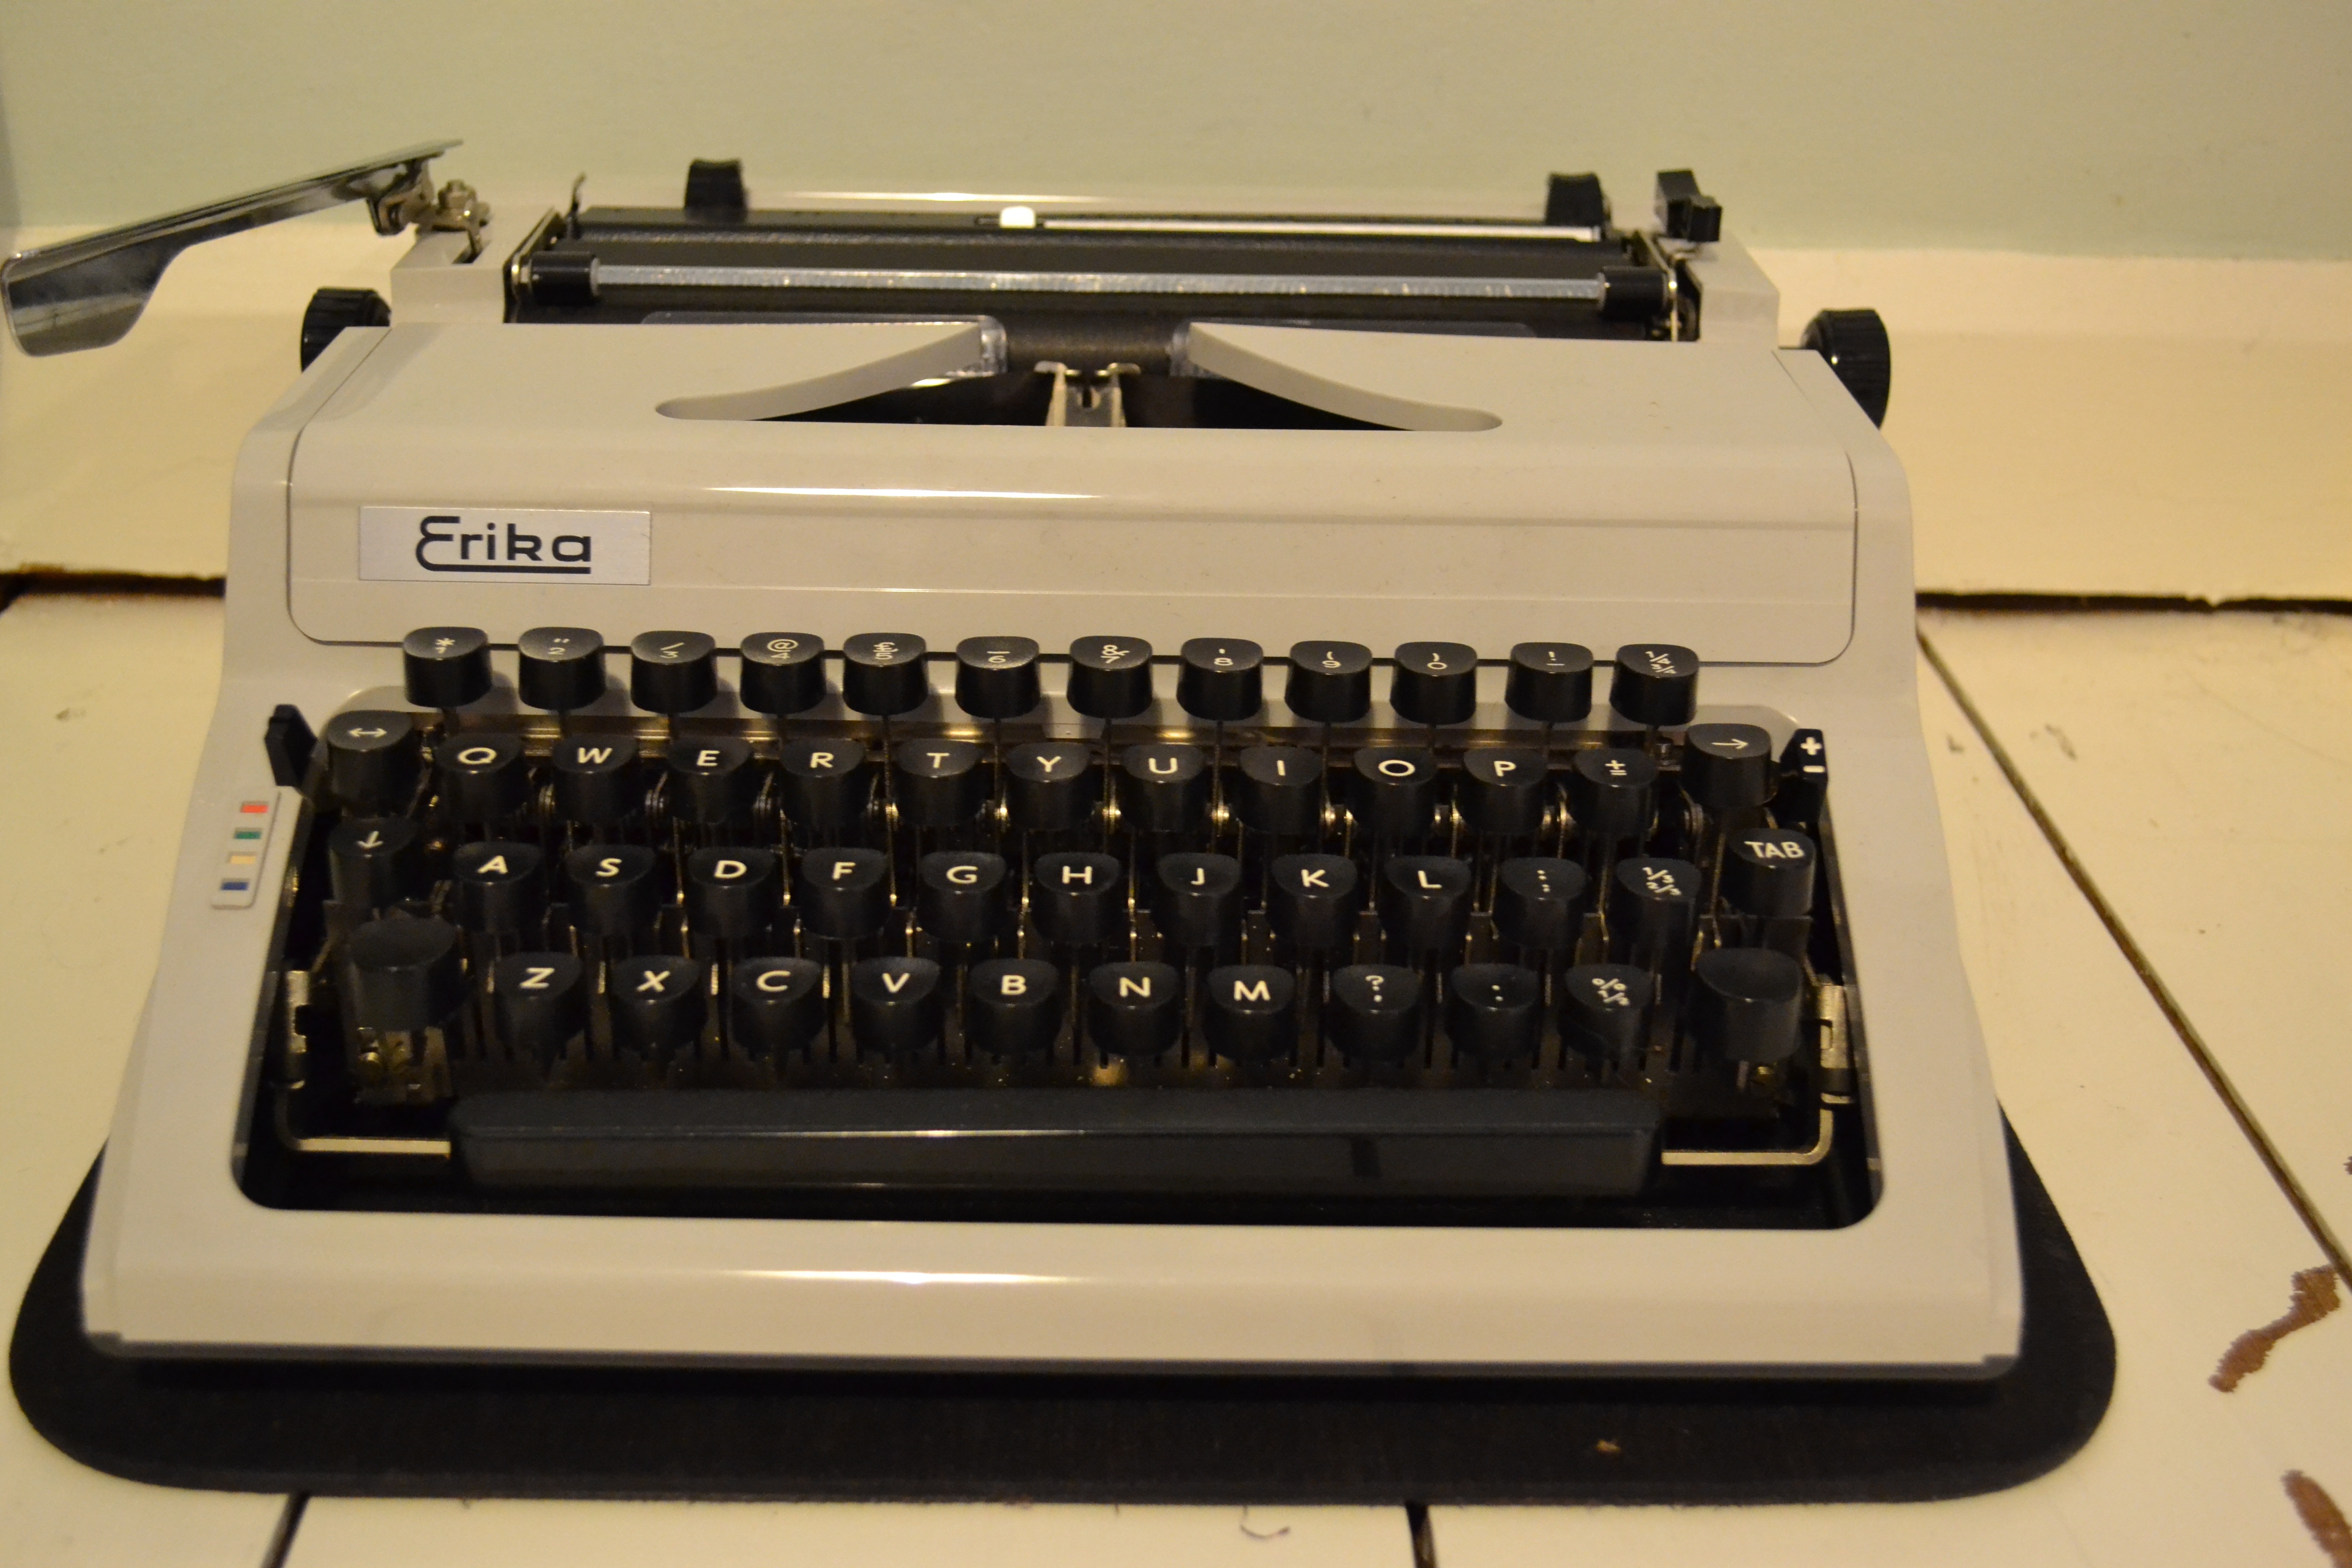
white, vintage, antique, retro, old, typewriter, equipment, letter, metal, machine, writer, paper, type, mechanical, school, obsolete, old school, office equipment